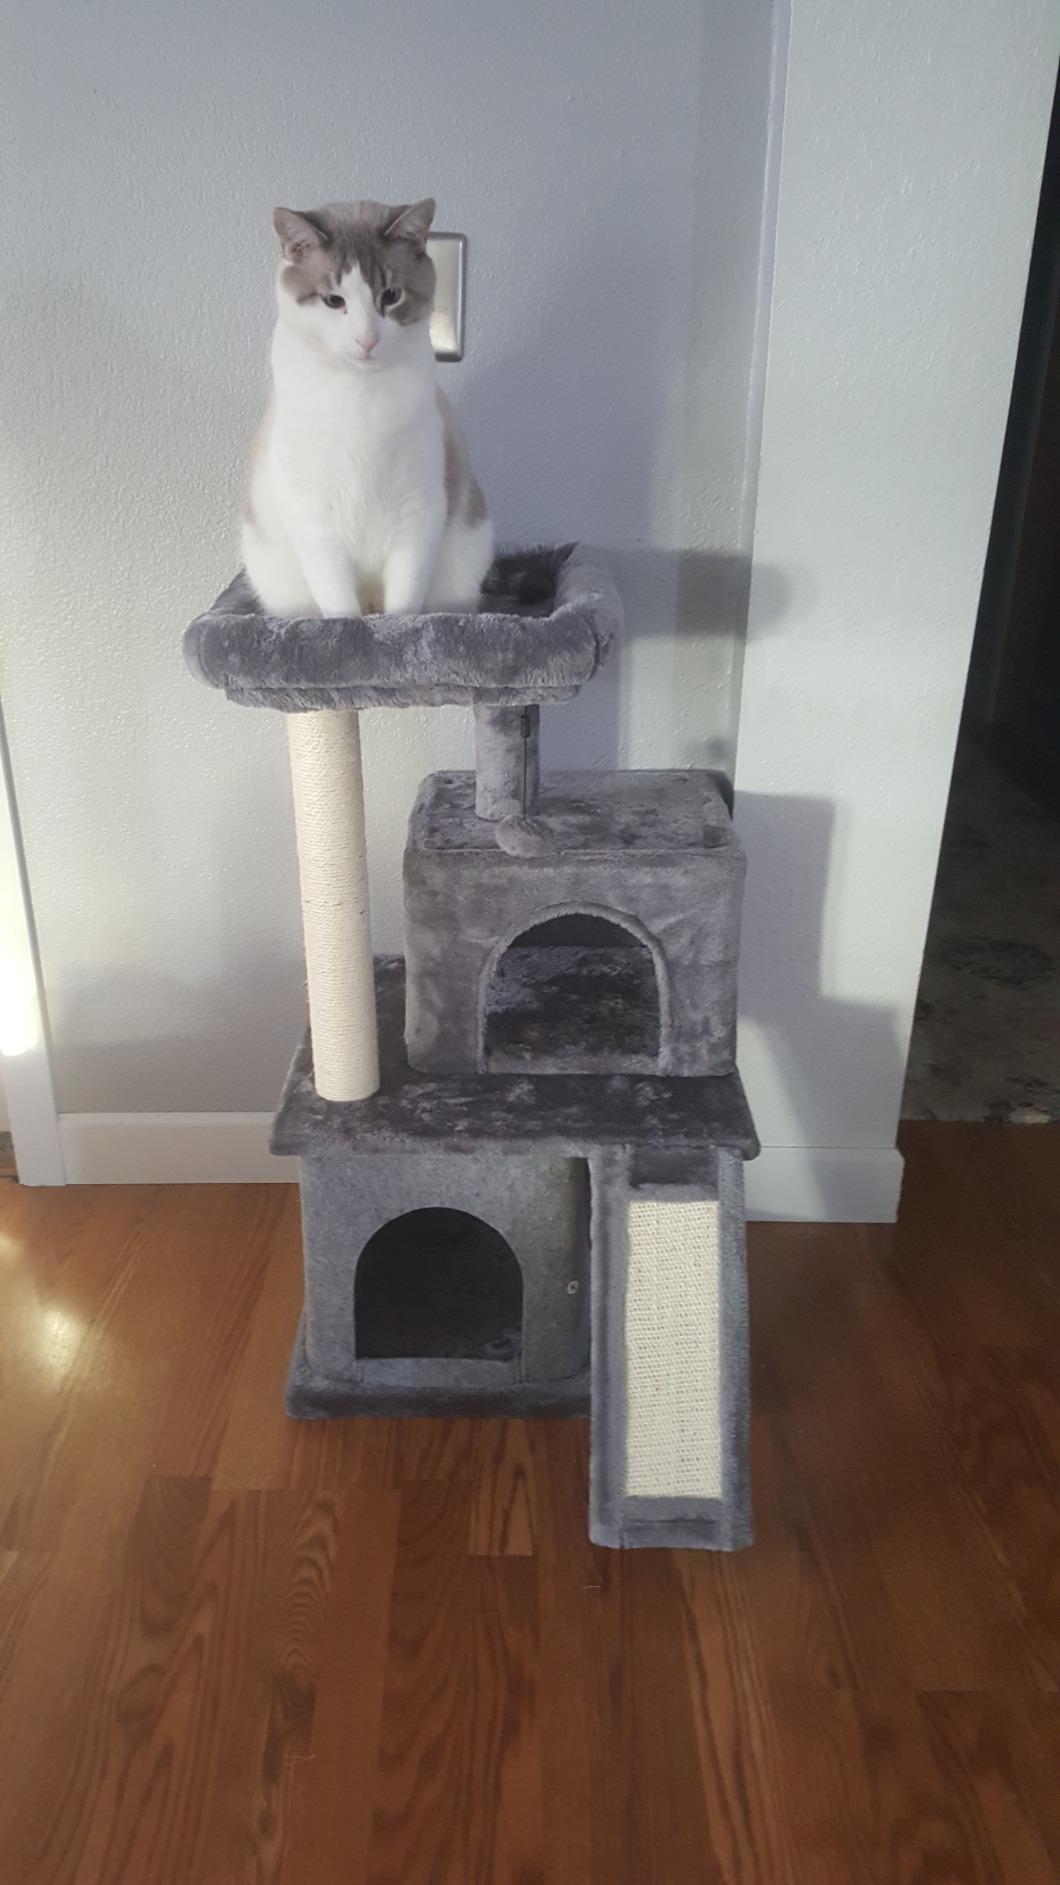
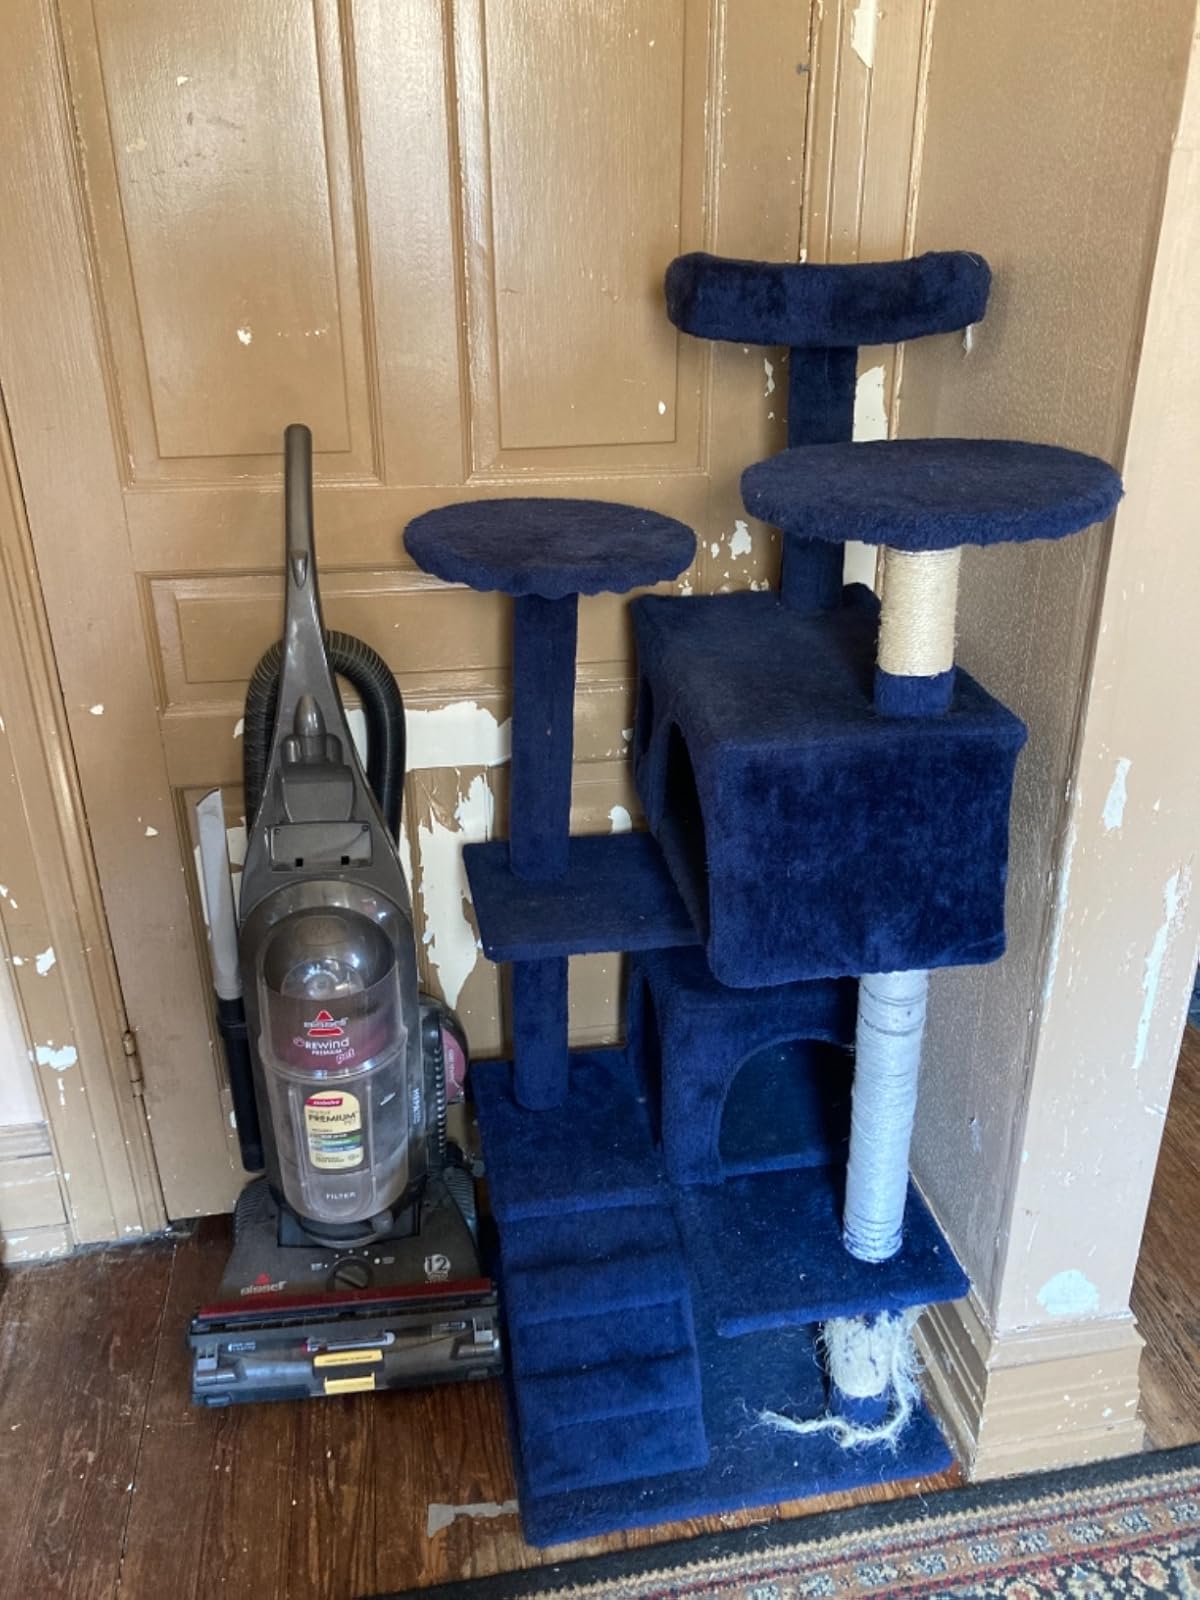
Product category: items_cat tree
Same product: no